Julia Gould

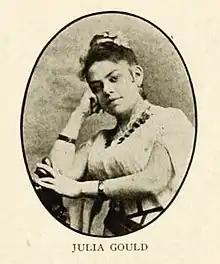

Julia Wildman Gould (28 August 1824 – 29 January 1893) was an English-born singer and actress, who was the first woman to become a leading blackface performer in American minstrel shows.